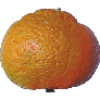
Label: mandarine